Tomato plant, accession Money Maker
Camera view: vertical (180 deg); turntable rotation: 240 degrees
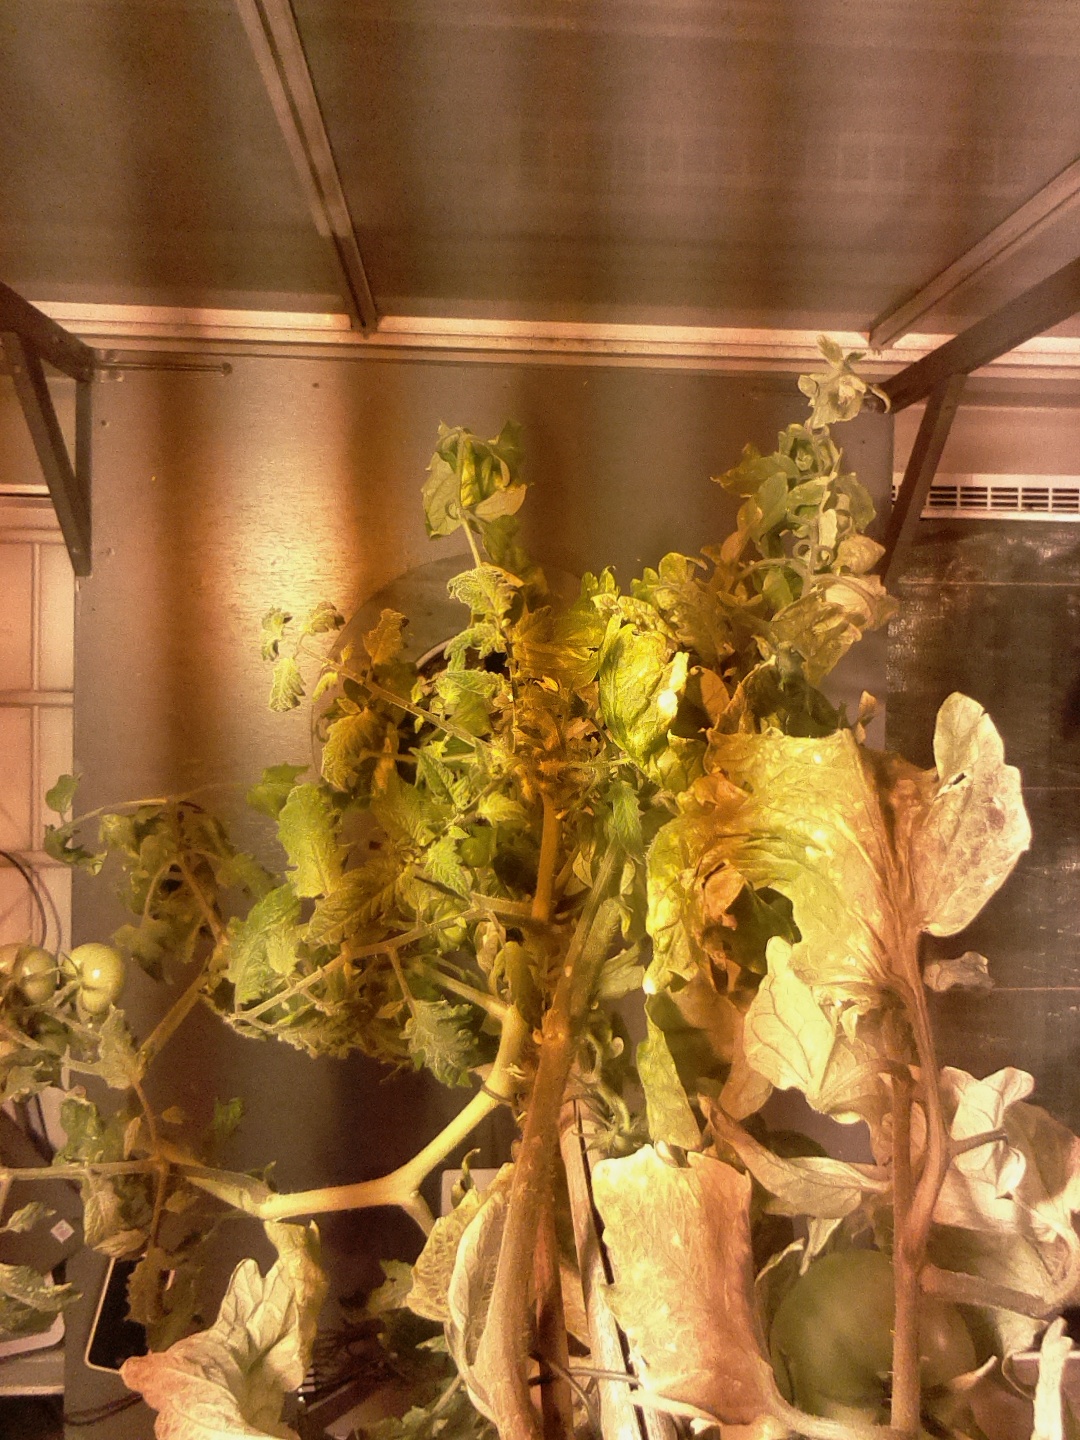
BBCH growth stage 79: 90% -100% of final fruit size